Last Words (2020 film)

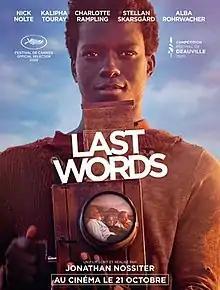
Film poster

Last Words is a 2020 internationally co-produced drama film directed by Jonathan Nossiter. It was selected to be shown at the 2020 Cannes Film Festival. It premiered at the Deauville American Film Festival on 6 September 2020.